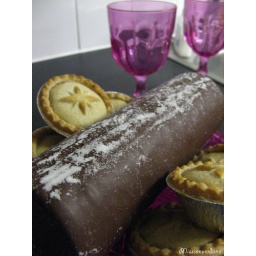
Louise's wonderful pink glasses in the background. This is from Brismas last term.